Marie Darby

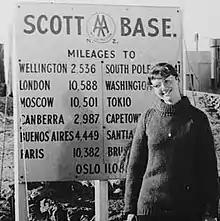
Marie Darby at Scott Base in January 1968

Marion Marie Stringer Büchler (Marie Darby), 2 August 1940 – 10 October 2019) was a New Zealand marine biologist and teacher. She was the first New Zealand woman to visit the Antarctic mainland. In January 1968, she travelled on the "Magga Dan," the first tourist vessel to the Ross Sea, and visited Scott Base with other staff and tourists. She prepared a checklist of sub-Antarctic birds for the information of tourists on board and later wrote an article on summer seabirds to be seen between New Zealand and McMurdo Sound. Mt Darby in Antarctica is named after her.